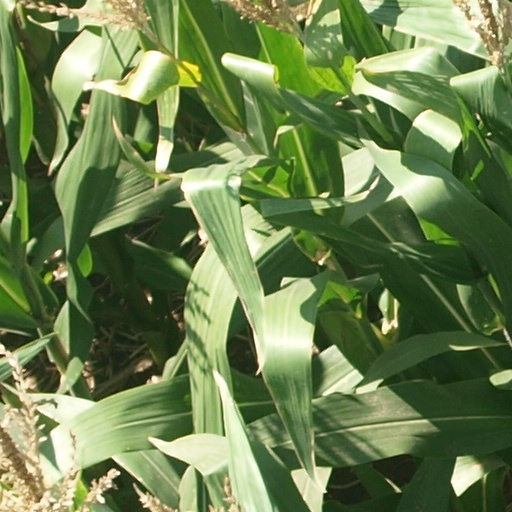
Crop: maize; corn